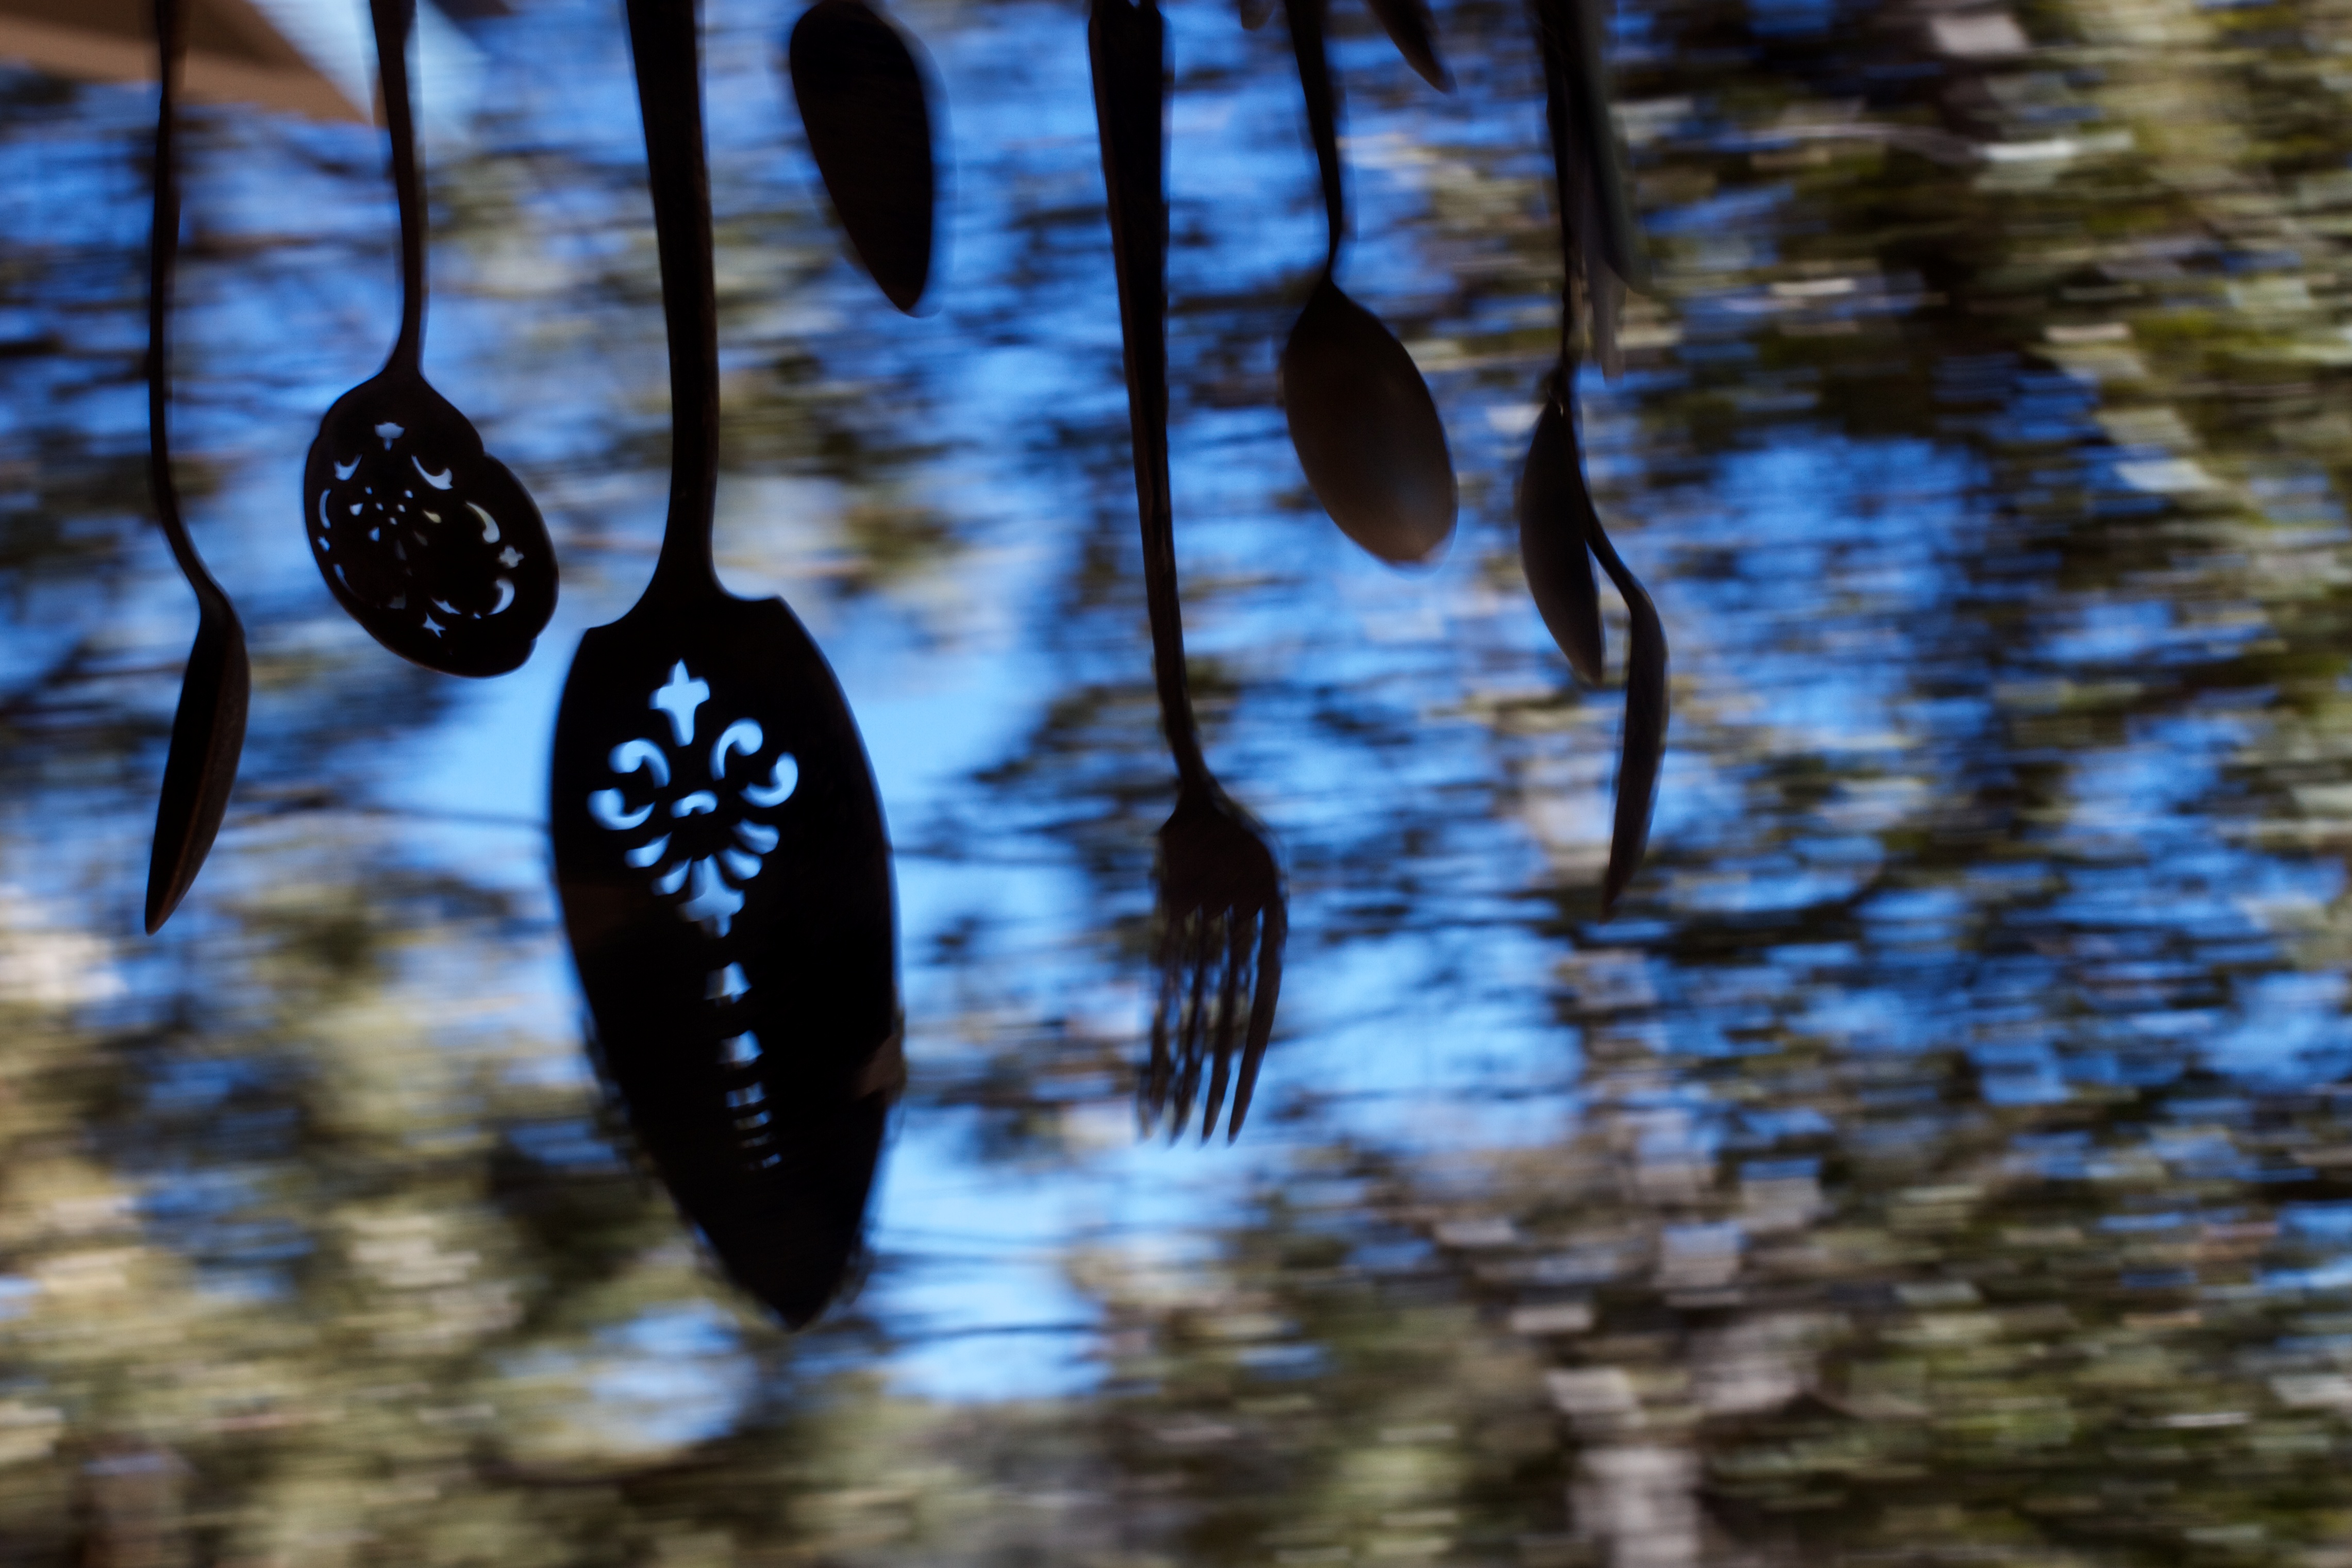
tree, water, nature, winter, light, sunlight, leaf, reflection, autumn, season